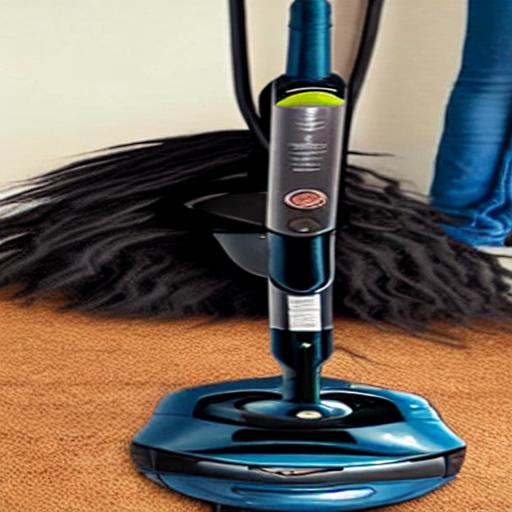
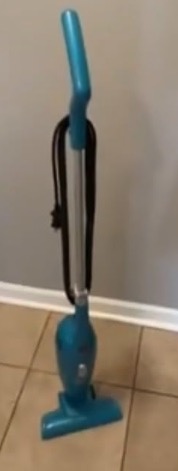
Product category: items_vacuum
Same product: no